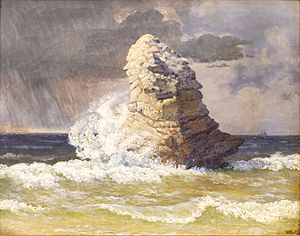
Bryozokalk
På dette gamle maleri af Skarreklit ved Bulbjerg kan man fornemme de skrå flintlag i bryozobankerne.
Bryozokalk er en flintholdig og fossilrig type af kalksten, som findes udbredt over store dele af Danmark, Slesvig-Holsten og Skåne.